Poll tax

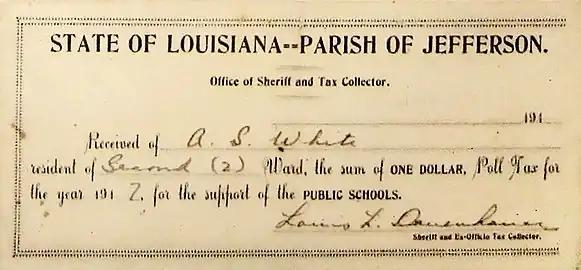
Receipt for payment of poll tax, Jefferson Parish, Louisiana, 1917 (the $1 tax has the purchasing power of $ today)

Prior to the mid 20th century, a poll tax was implemented in some U.S. state and local jurisdictions and paying it was a requirement before one could exercise one's right to vote. After this right was extended to all races by the Fifteenth Amendment to the Constitution, many Southern states enacted poll taxes as a means of excluding African-American voters, most of whom were poor and unable to pay a tax. So as not to disenfranchise many whites, such laws sometimes included a clause exempting any people who had voted prior to enactment of the laws. The poll tax, along with literacy tests and extra-legal intimidation, such as by the Ku Klux Klan, achieved the desired effect of disenfranchising African Americans.